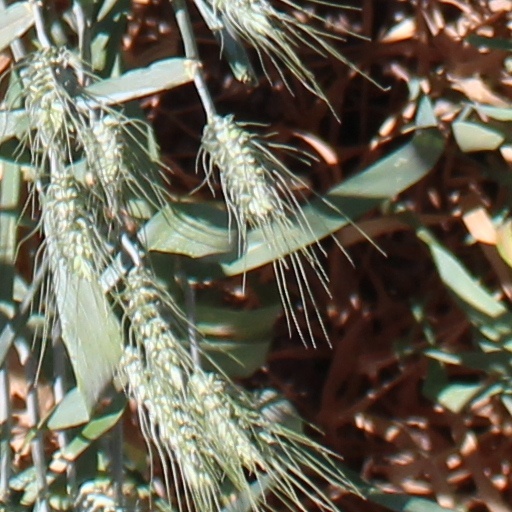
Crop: wheat